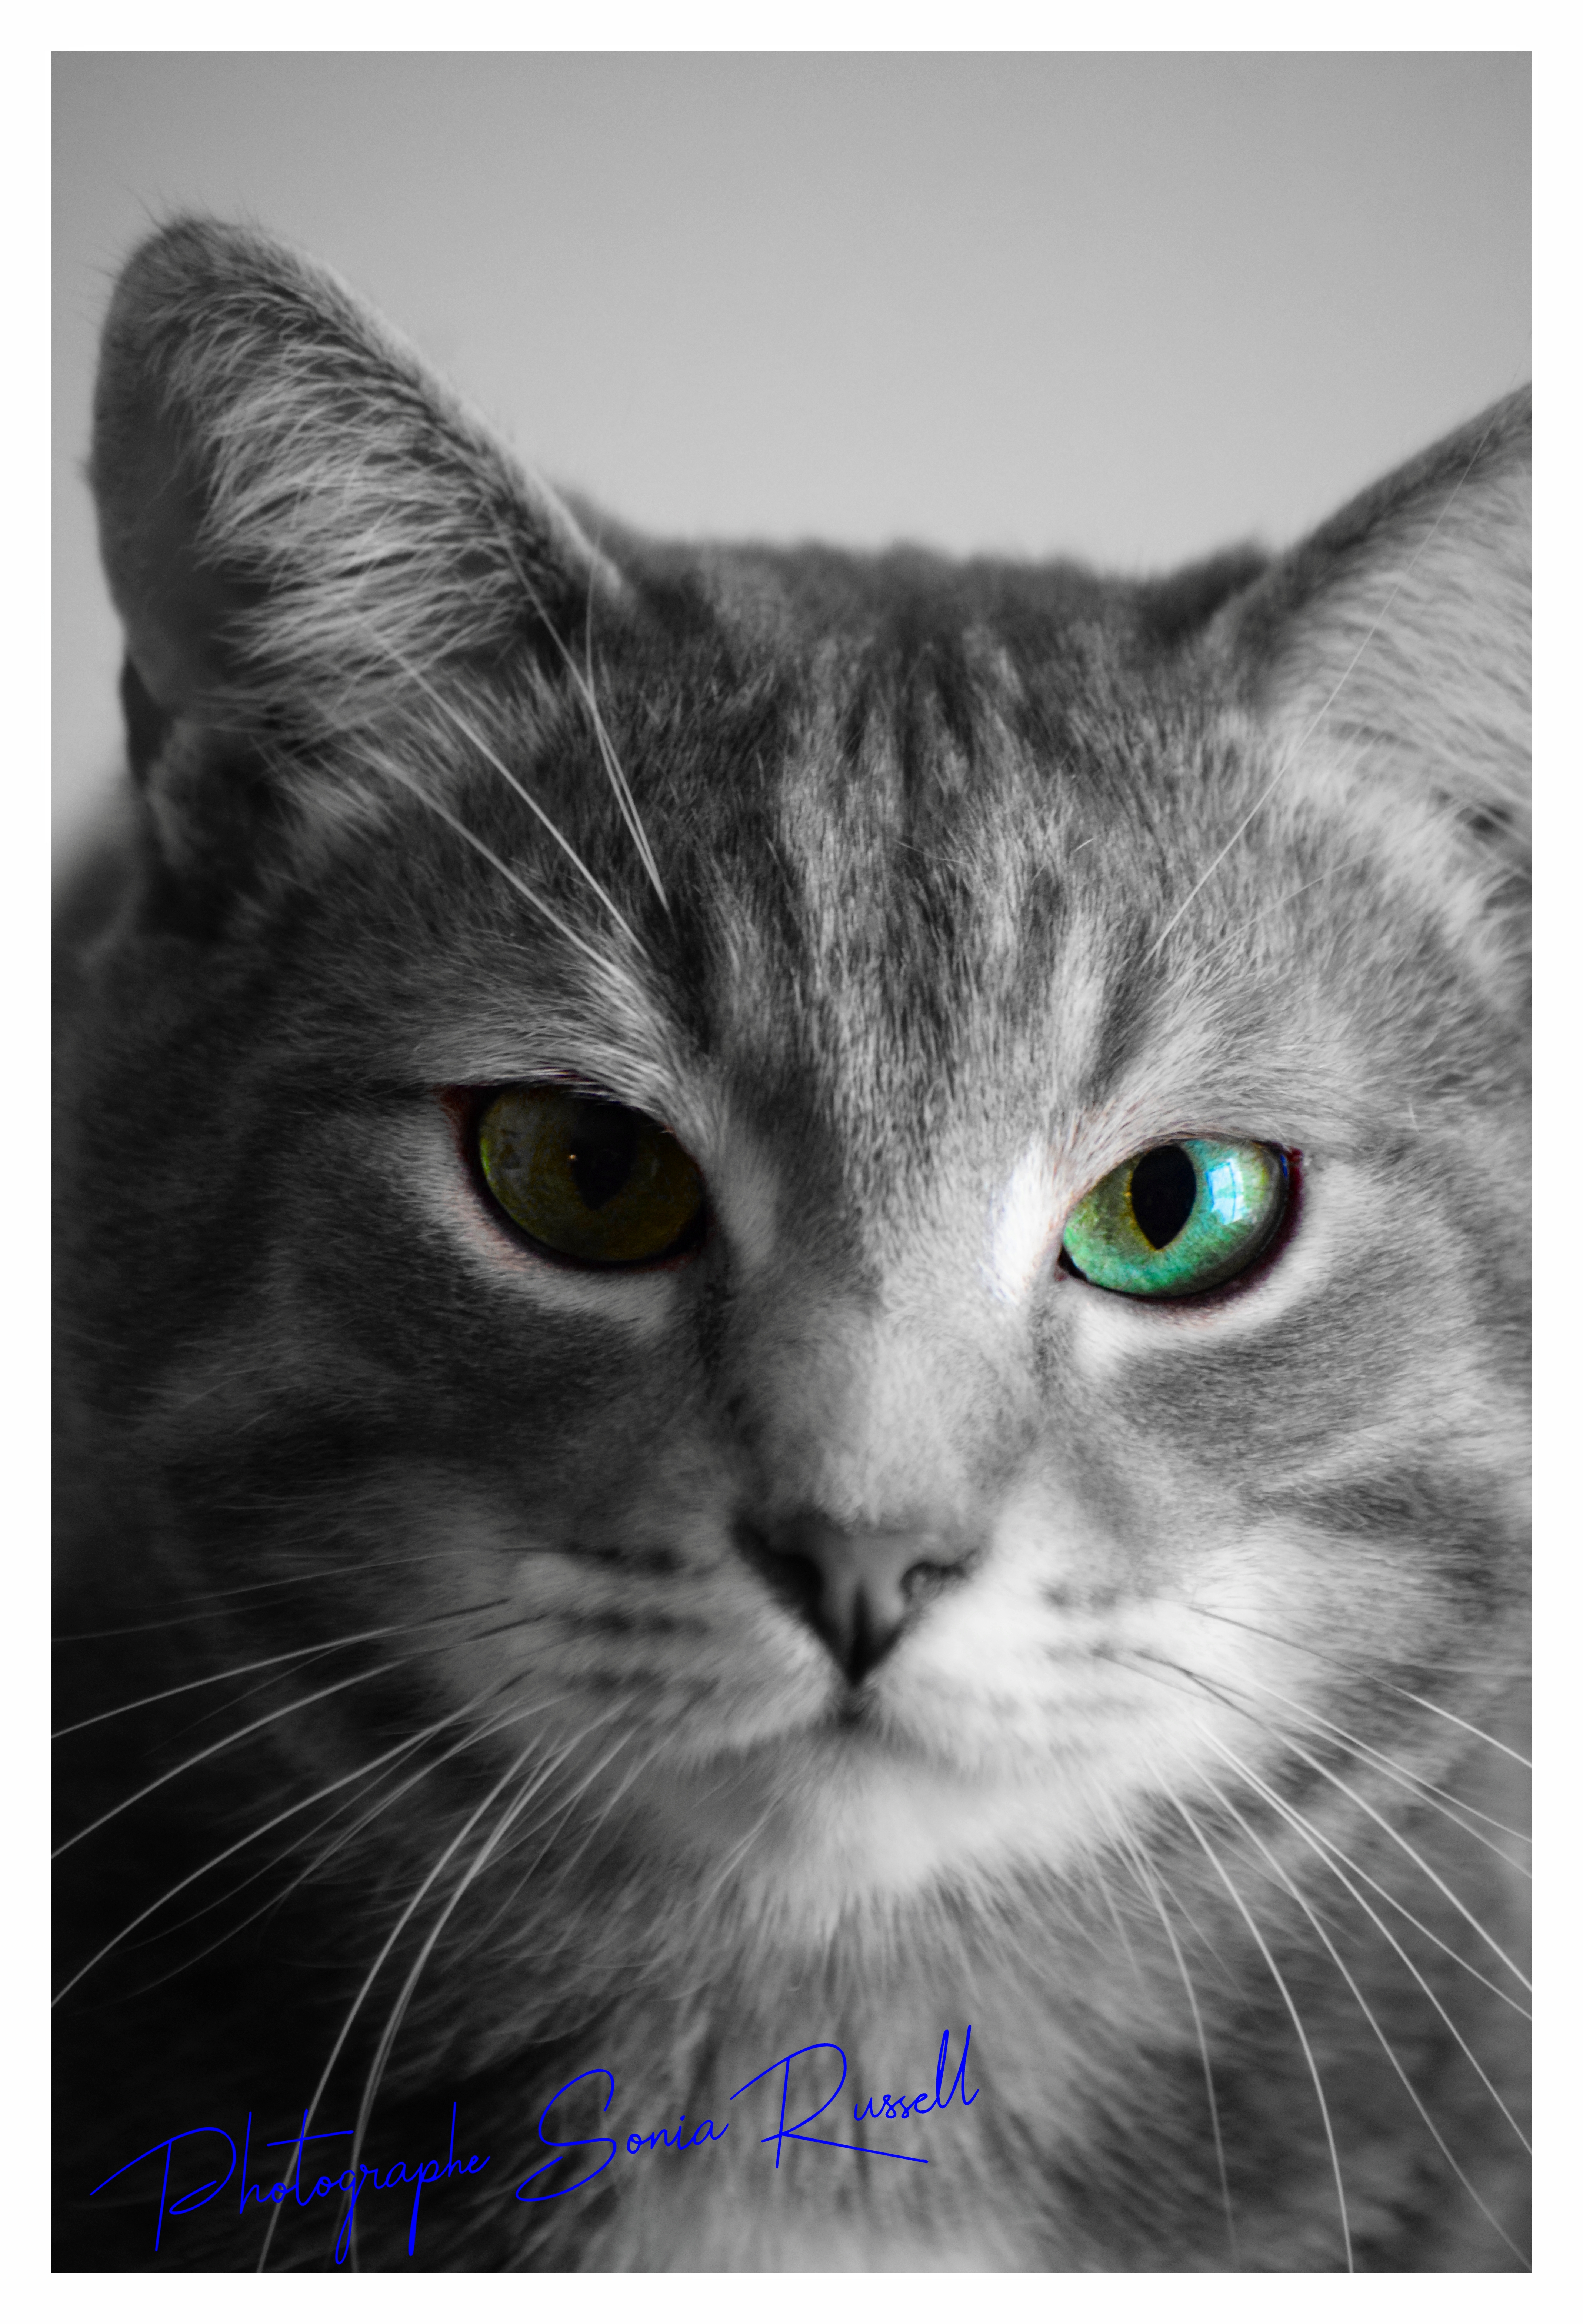
cat, whiskers, small to medium sized cats, felidae, tabby cat, black and white, snapshot, nose, carnivore, eye, domestic short haired cat, snout, close up, photography, siberian, european shorthair, photo caption, kitten, asian, iris, american curl, stock photography, Ojos azules, aegean cat, fur, australian mist